Surtsey

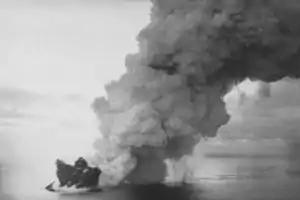
Surtsey's ash column rises over the newly forming island

At 07:15 UTC on 14 November 1963, the cook of "Ísleifur II", a trawler sailing these same waters, spotted a rising column of dark smoke southwest of the boat. The captain thought it might have been a boat on fire, and ordered his crew to investigate. Instead, they encountered explosive eruptions giving off black columns of ash, indicating that a volcanic eruption had begun to breach the surface of the sea. By 11:00 the same day, the eruption column had reached several metres in height. At first the eruptions took place at three separate vents along a northeast by southwest trending fissure, but by the afternoon the separate eruption columns had merged into one along the erupting fissure. Over the next week, explosions were continuous, and after just a few days the new island, formed mainly of scoria, measured over in length and had reached a height of .